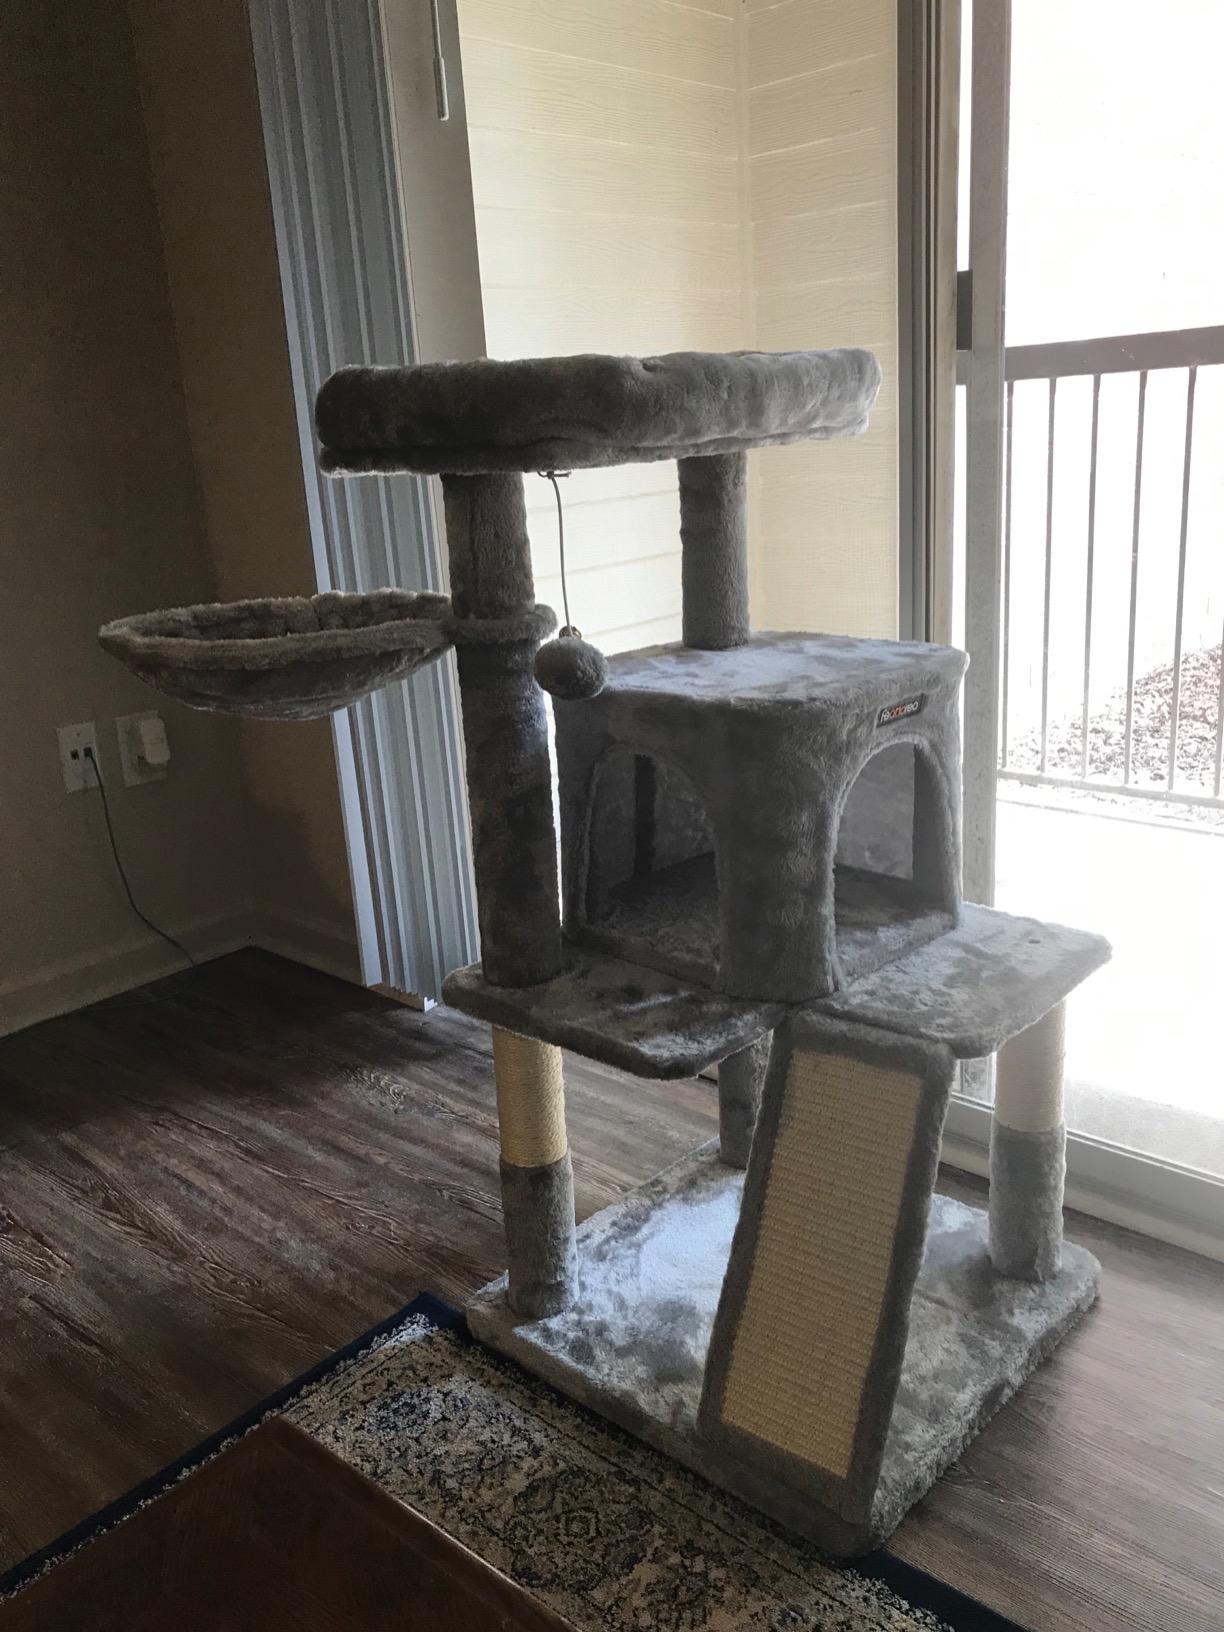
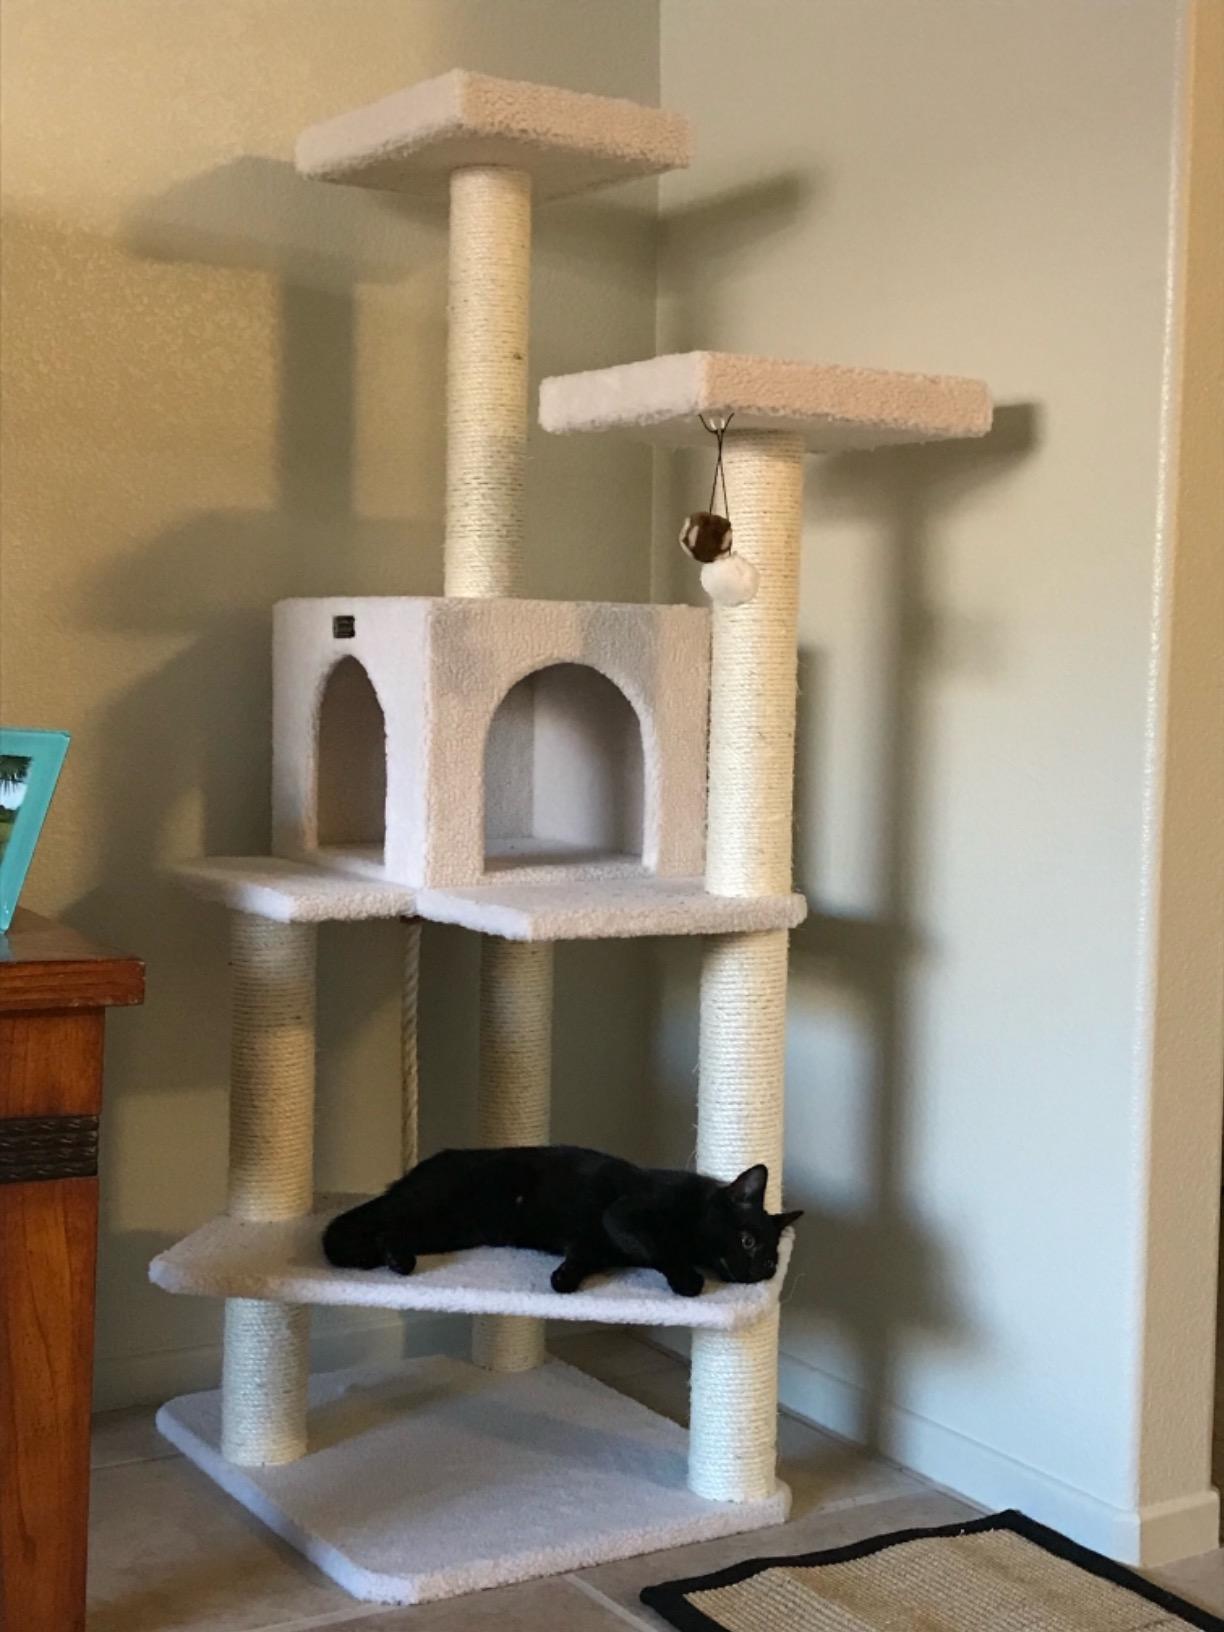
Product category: items_cat tree
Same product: no